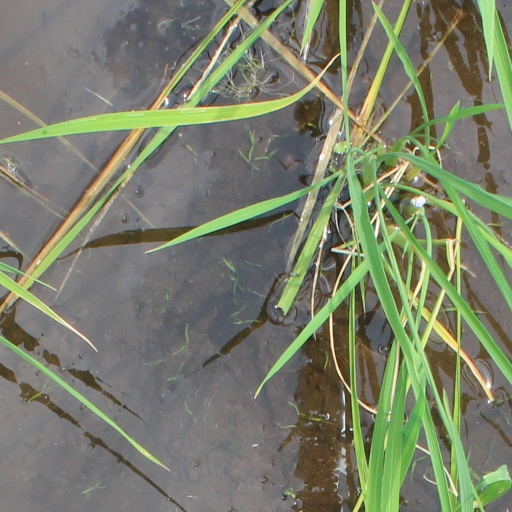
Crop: rice